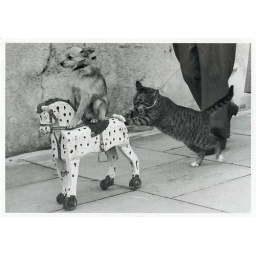
Sygma-Keystone-Paris 1989. Postcard I received in 1992. It just doesn't seem right that a cat is pushing a dog :-)